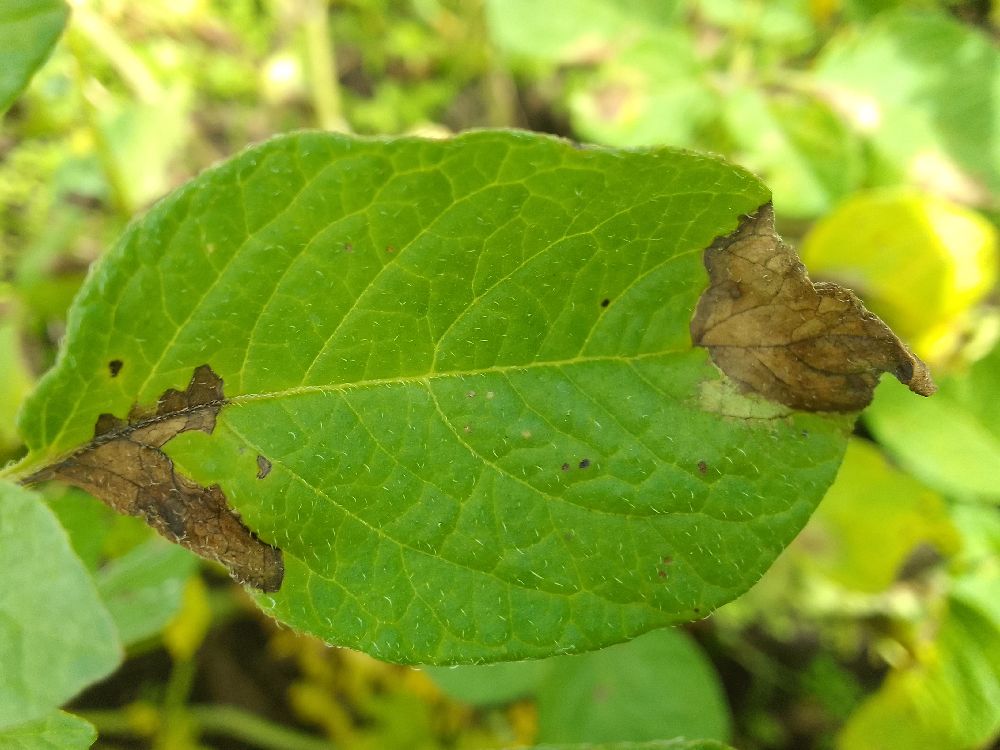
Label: Late blight